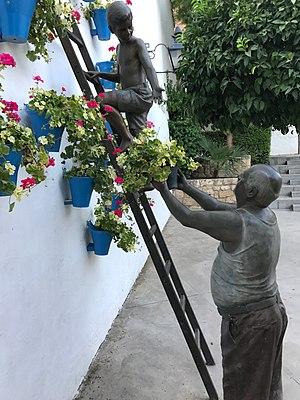
Sstatua dedicada a los patios, Cordoba 2017.